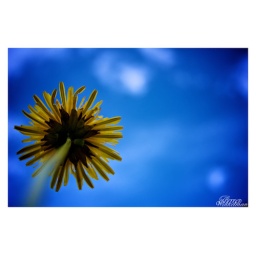
Horseflower in the blue sky